Anthony Powell

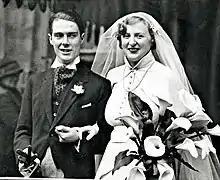
Anthony Powell with Violet on their wedding day in 1934

Powell married Lady Violet Pakenham (1912–2002), sister of Lord Longford, on 1 December 1934 at All Saints, Ennismore Gardens, Knightsbridge. Powell and his wife moved to 1 Chester Gate in Regent's Park, London, where they remained for 17 years. Their first son, Tristram, was born in April 1940, but Powell and his wife spent most of the war years apart while he served in the Welch Regiment and later in the Intelligence Corps. A second son, John, was born in January 1946.